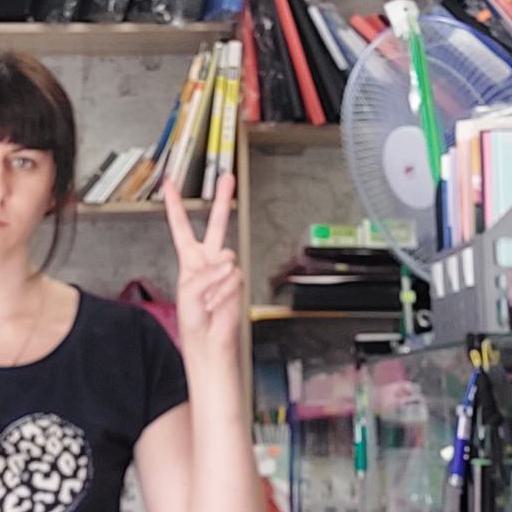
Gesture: peace